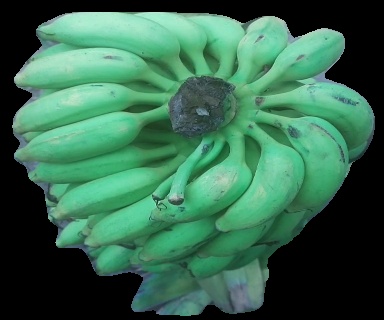
Variety: elakki-bale
Grade: grade2